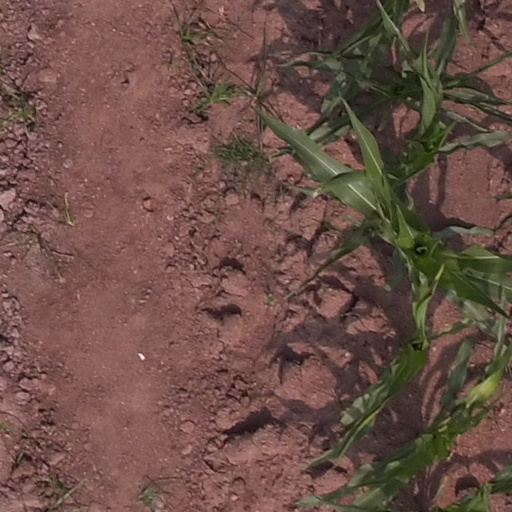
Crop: maize; corn